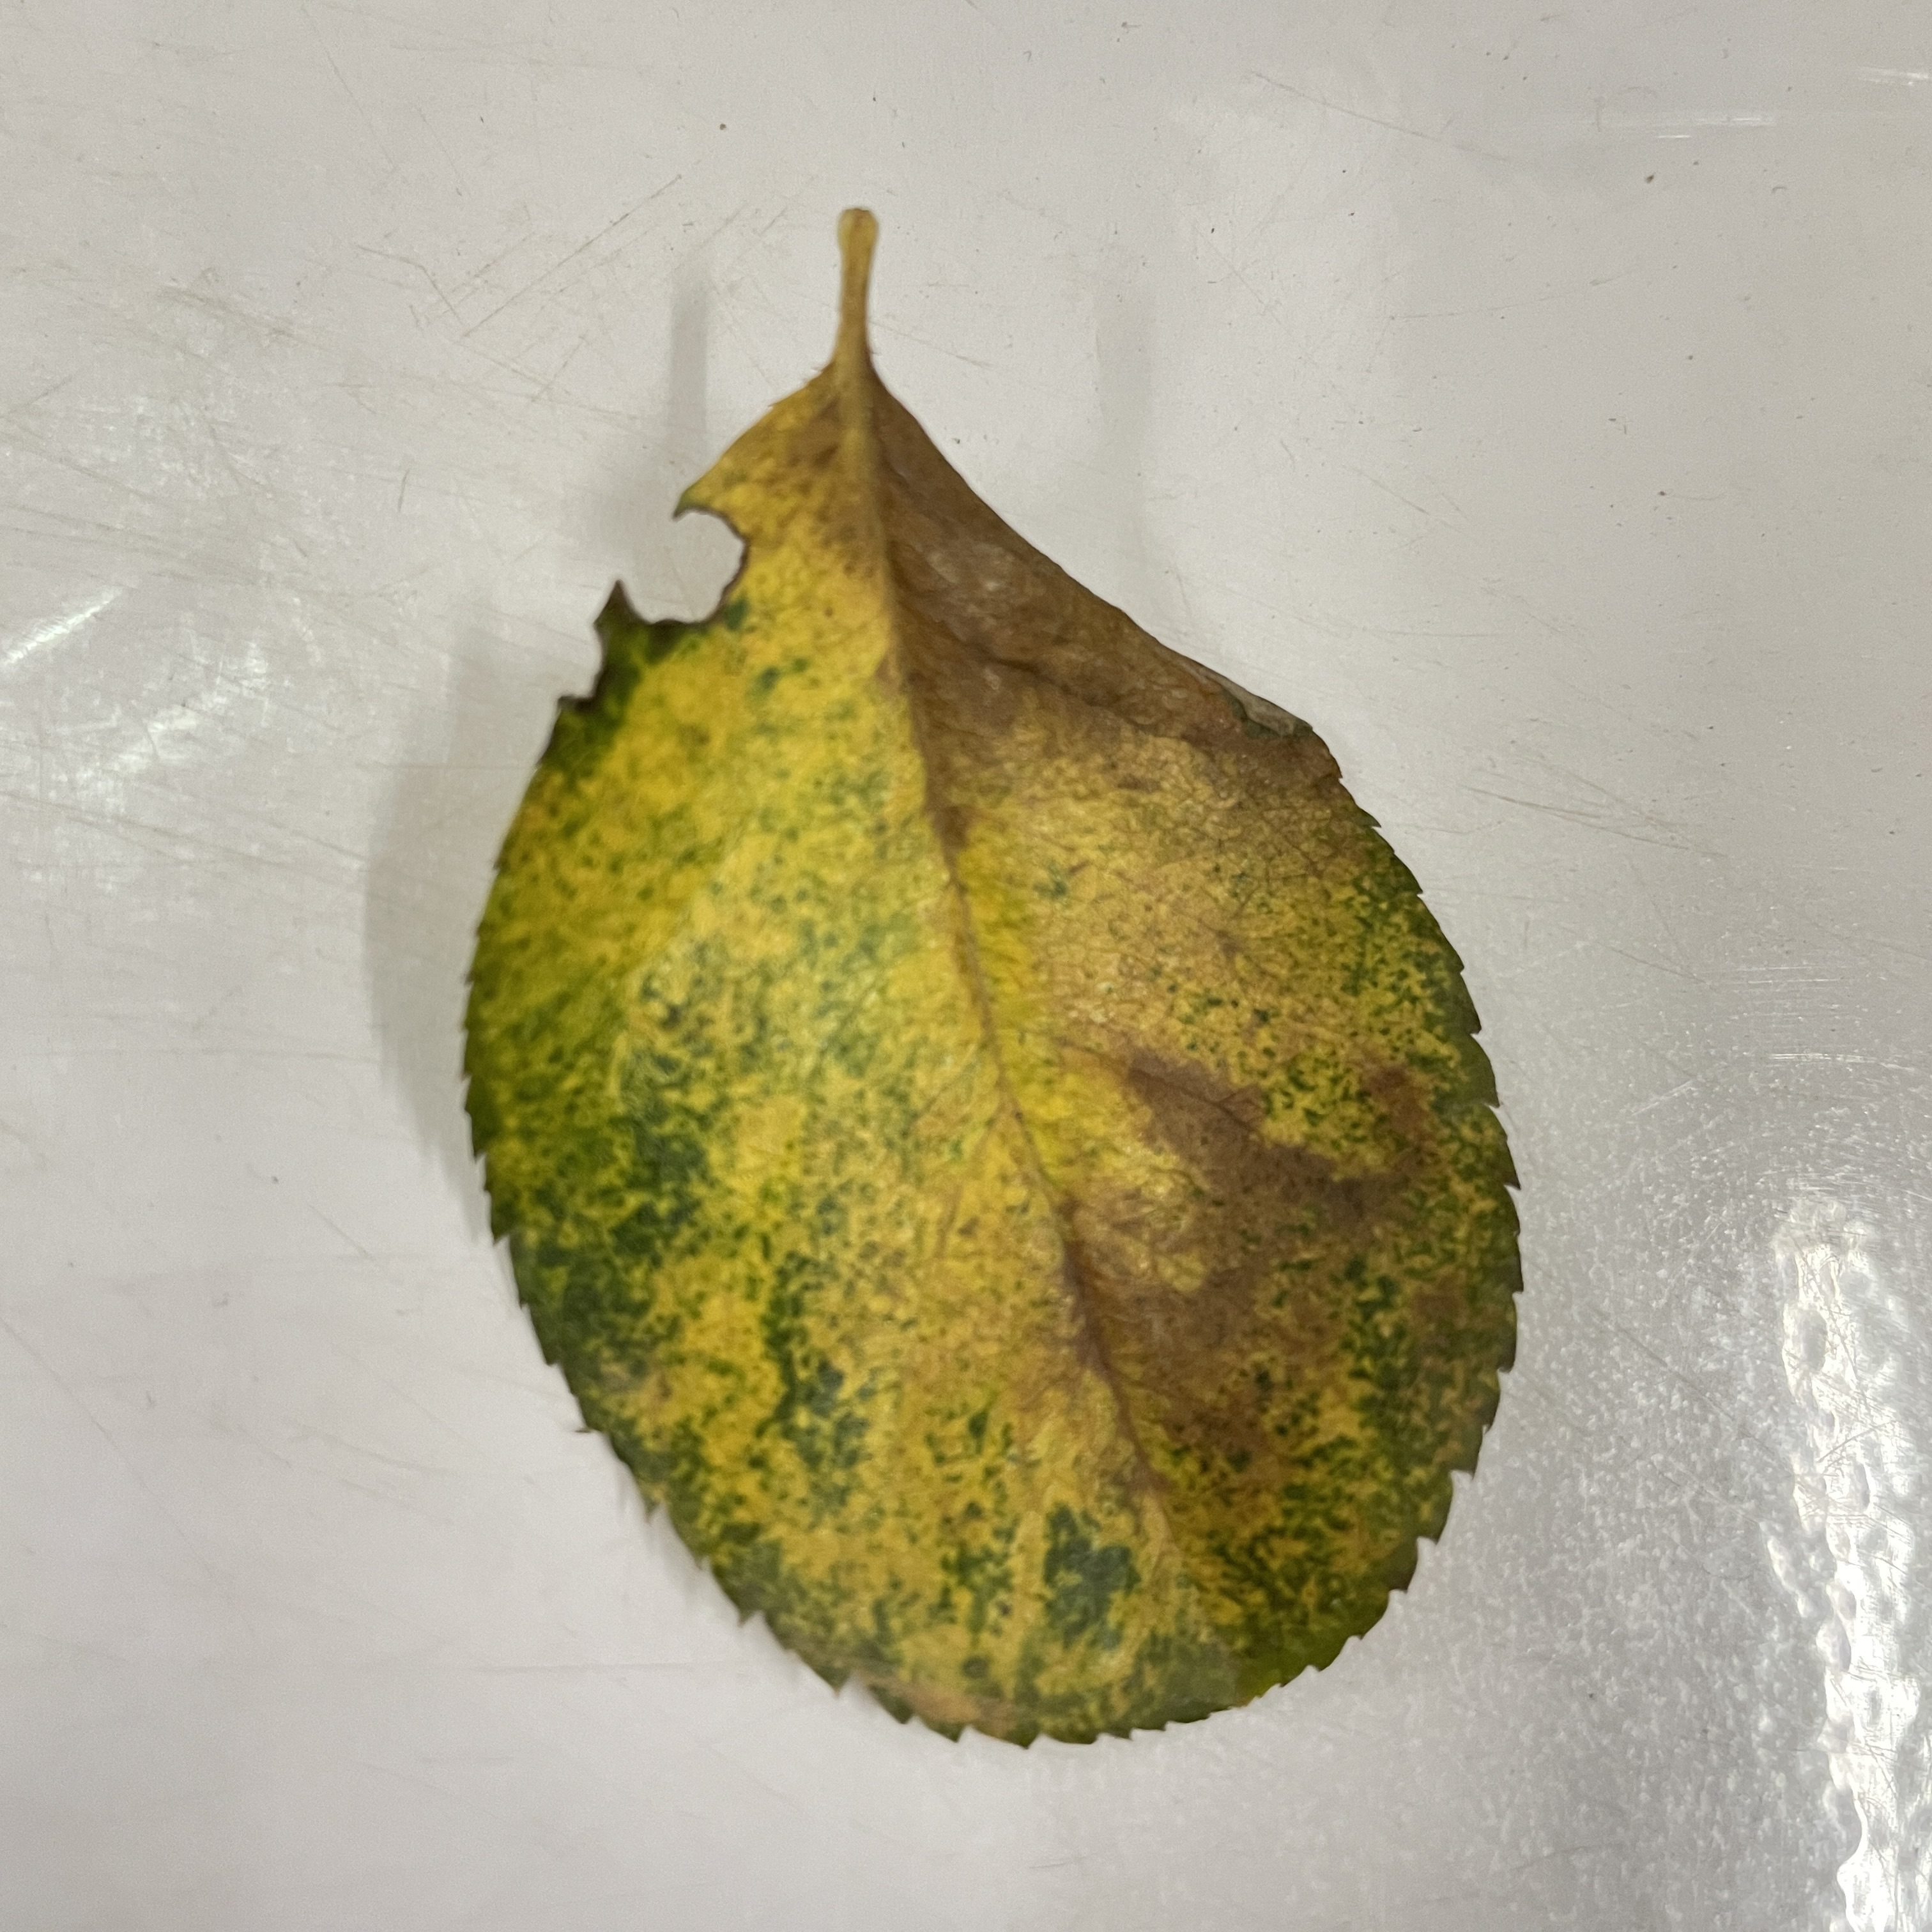
Label: Black Spot